New Writings in SF 29

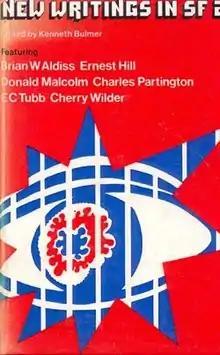
First edition

New Writings in SF 29 is an anthology of science fiction short stories edited by Kenneth Bulmer, the eighth volume of nine he oversaw in the "New Writings in SF" series in succession to the series' originator, John Carnell. It was first published in hardcover by Sidgwick & Jackson in November 1976, followed by a paperback edition issued by Corgi in 1978. The contents of this volume, together with those of volume 26 of the series, were later included in the omnibus anthology "New Writings in SF Special 2", issued by Sidgwick & Jackson in 1978.